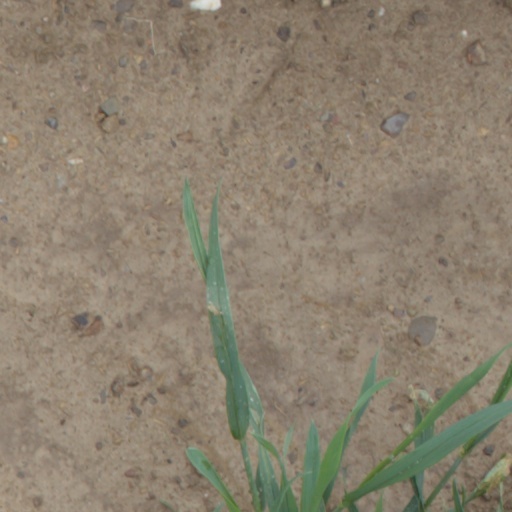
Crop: wheat